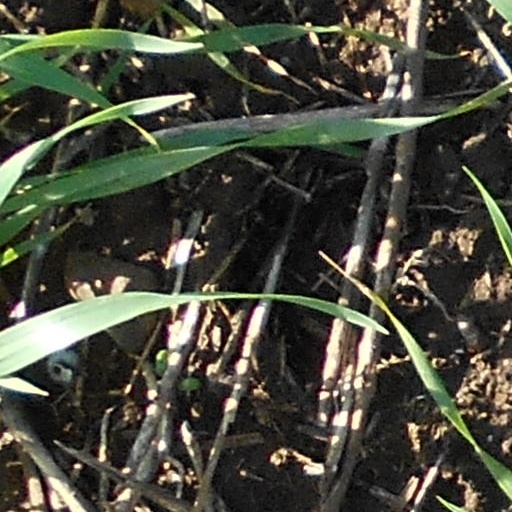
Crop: wheat